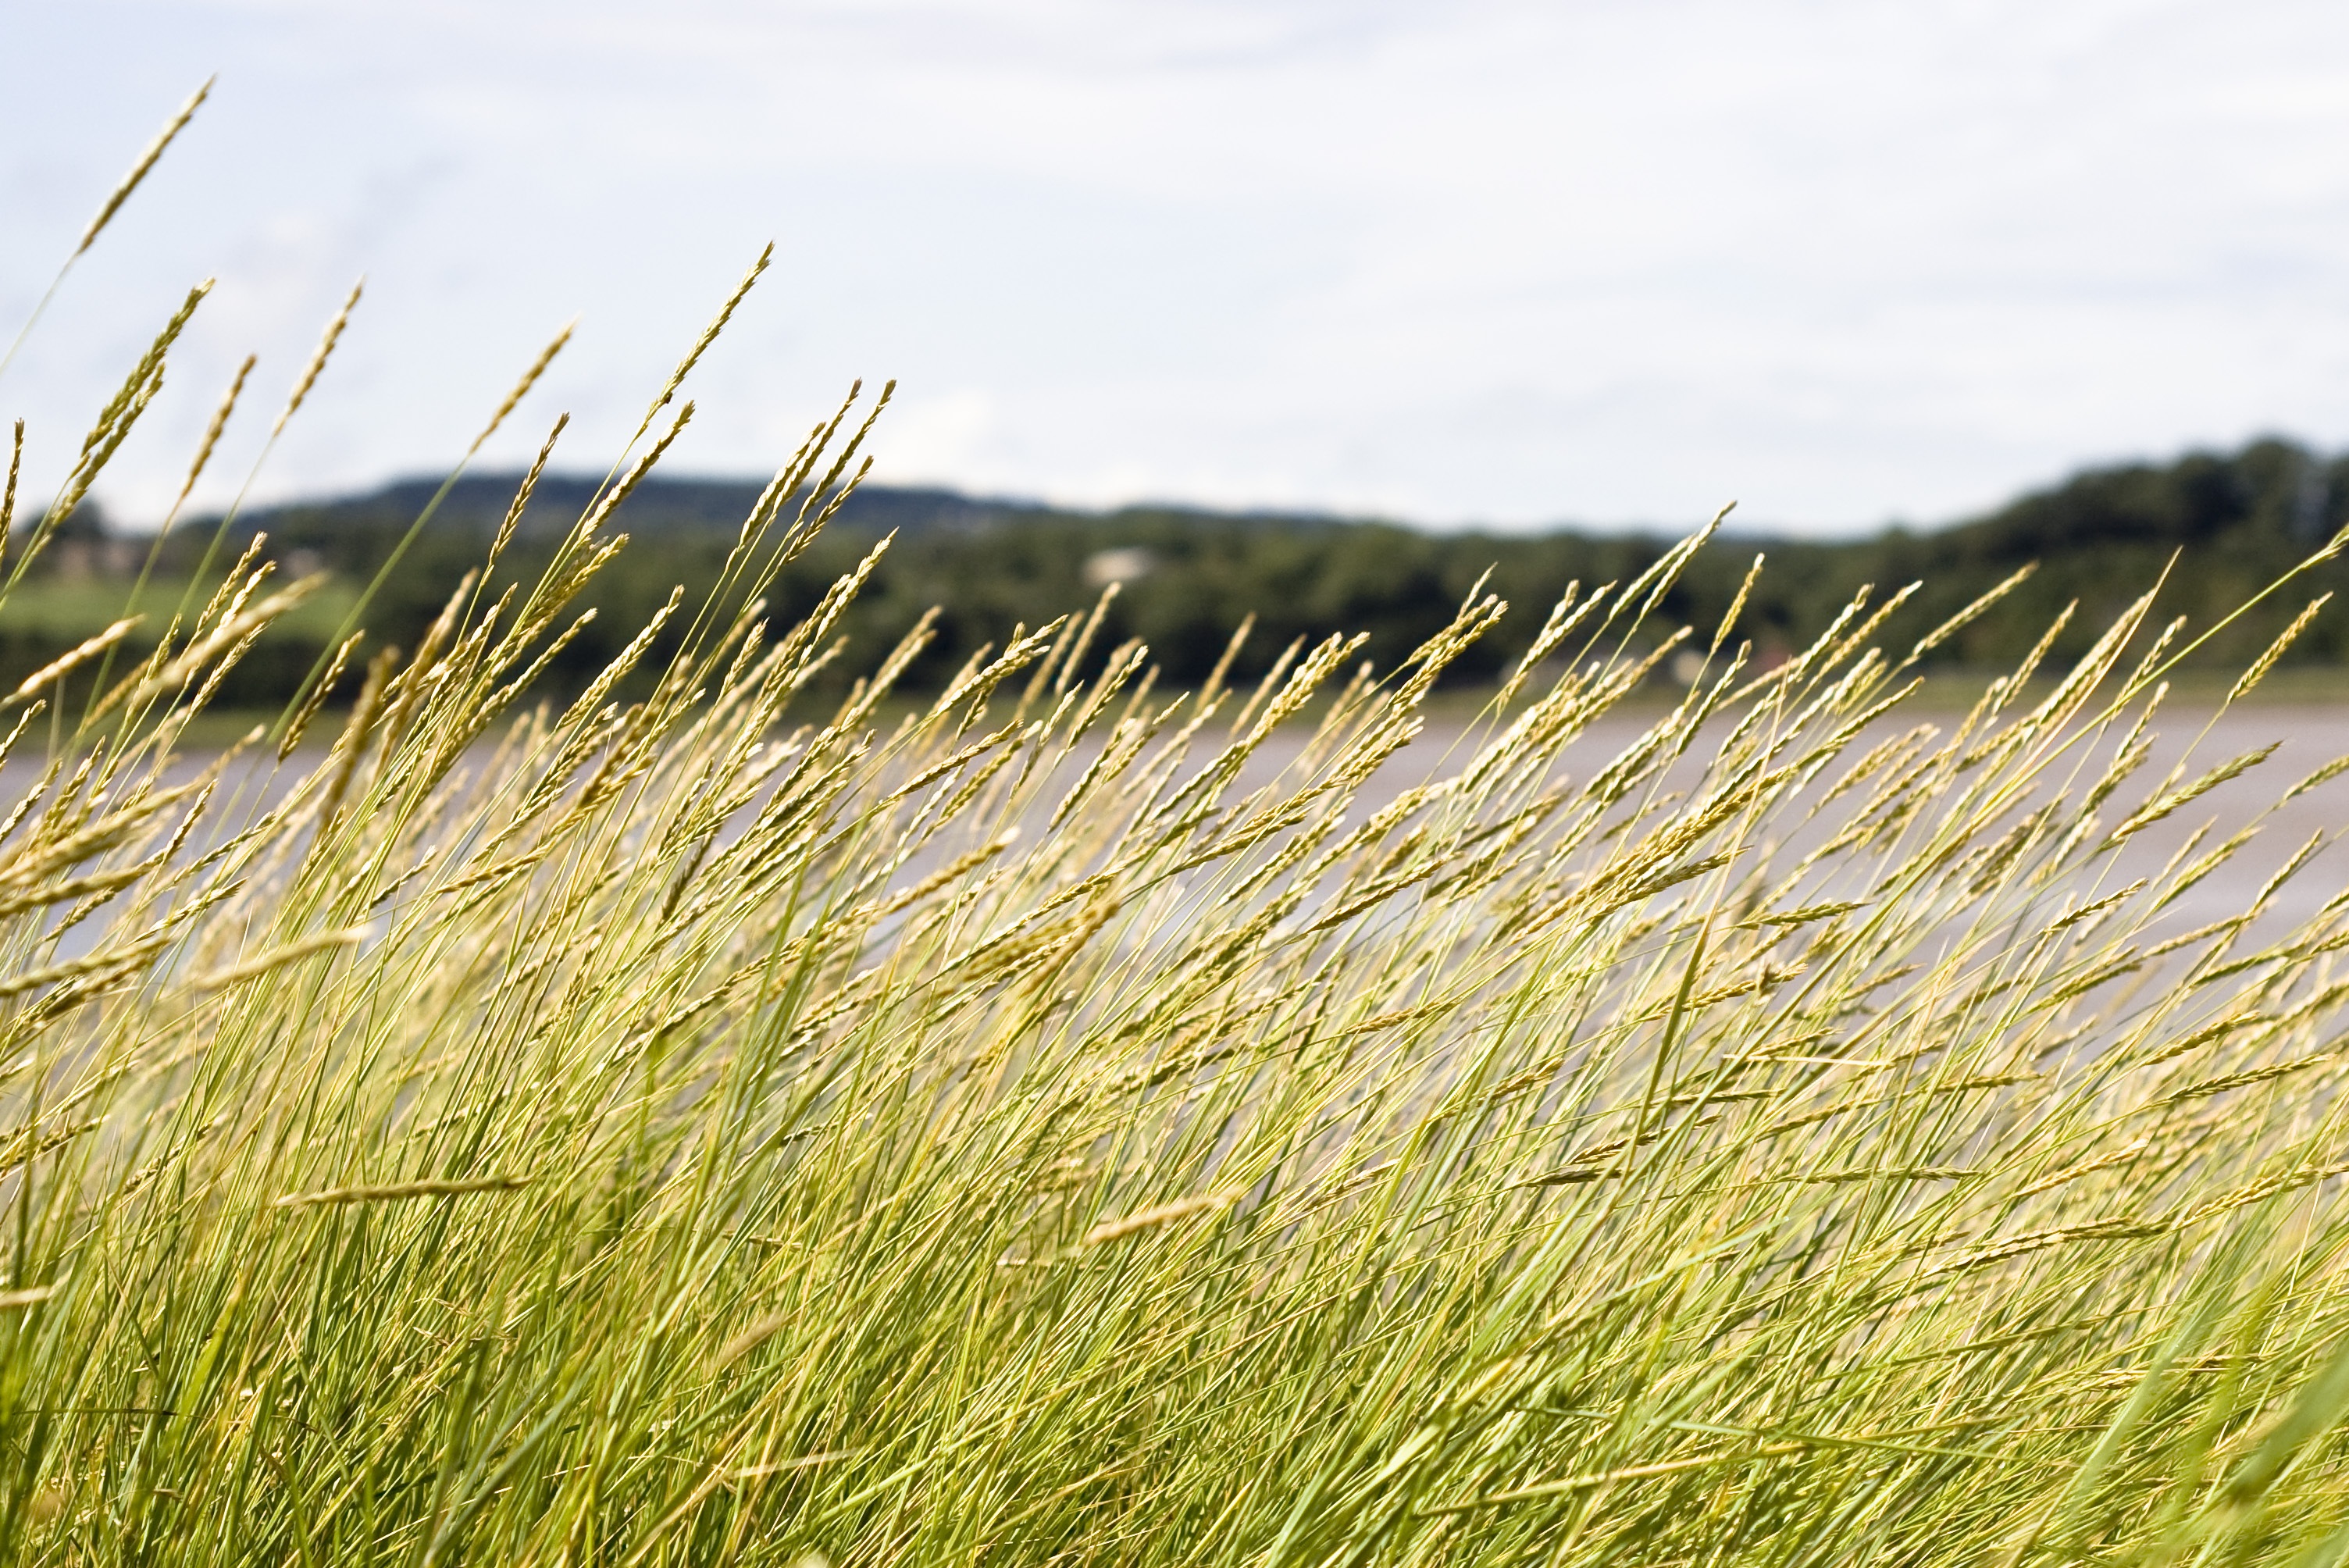
landscape, nature, grass, sand, marsh, plant, field, lawn, meadow, wheat, prairie, sunlight, flower, wind, wild, green, crop, breeze, hillside, agriculture, flora, plants, greenery, leaves, seeds, leafy, hills, fields, mountains, grassland, grasslands, growing, tall, wetland, crops, weeds, habitat, ecosystem, grains, grasses, steppe, greens, flowering plant, grass family, land plant, phragmites